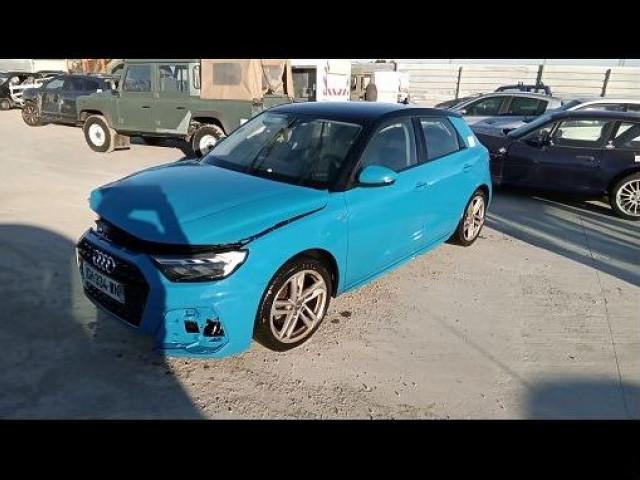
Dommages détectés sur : pare-choc avant, capot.
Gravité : mineur